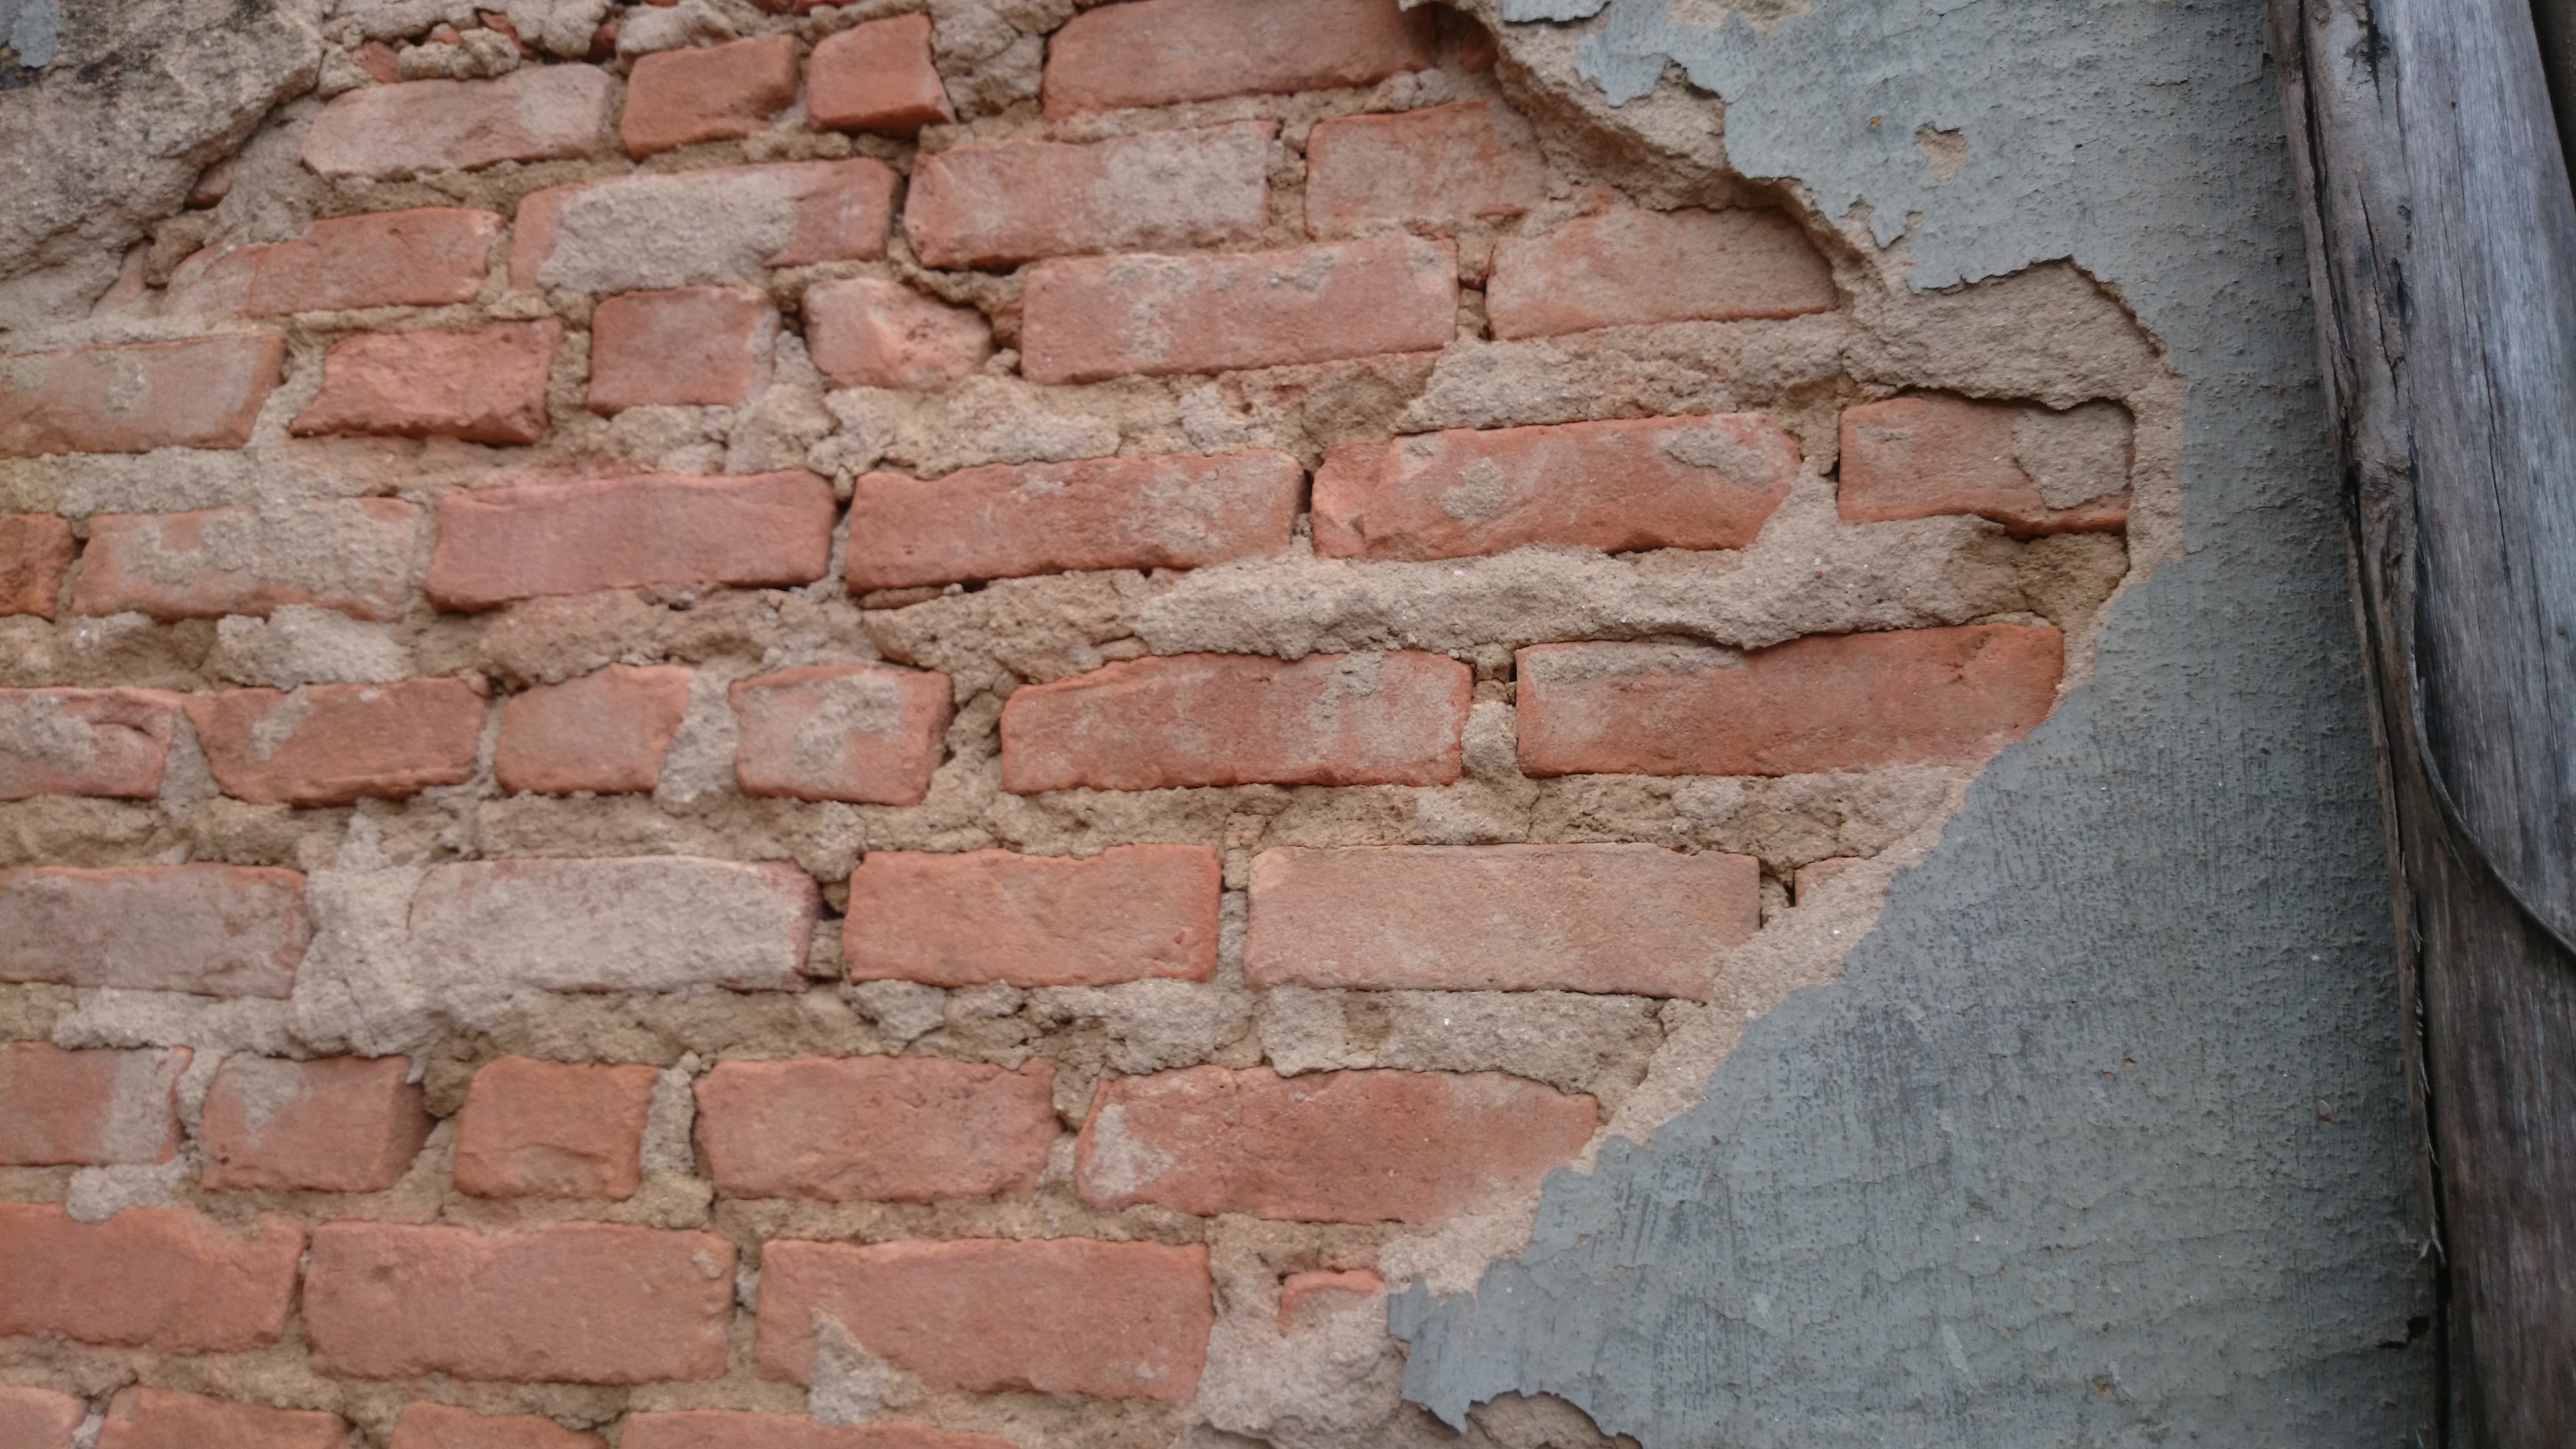
wall, texture, brick, construction, brickwork, mortar, stone wall